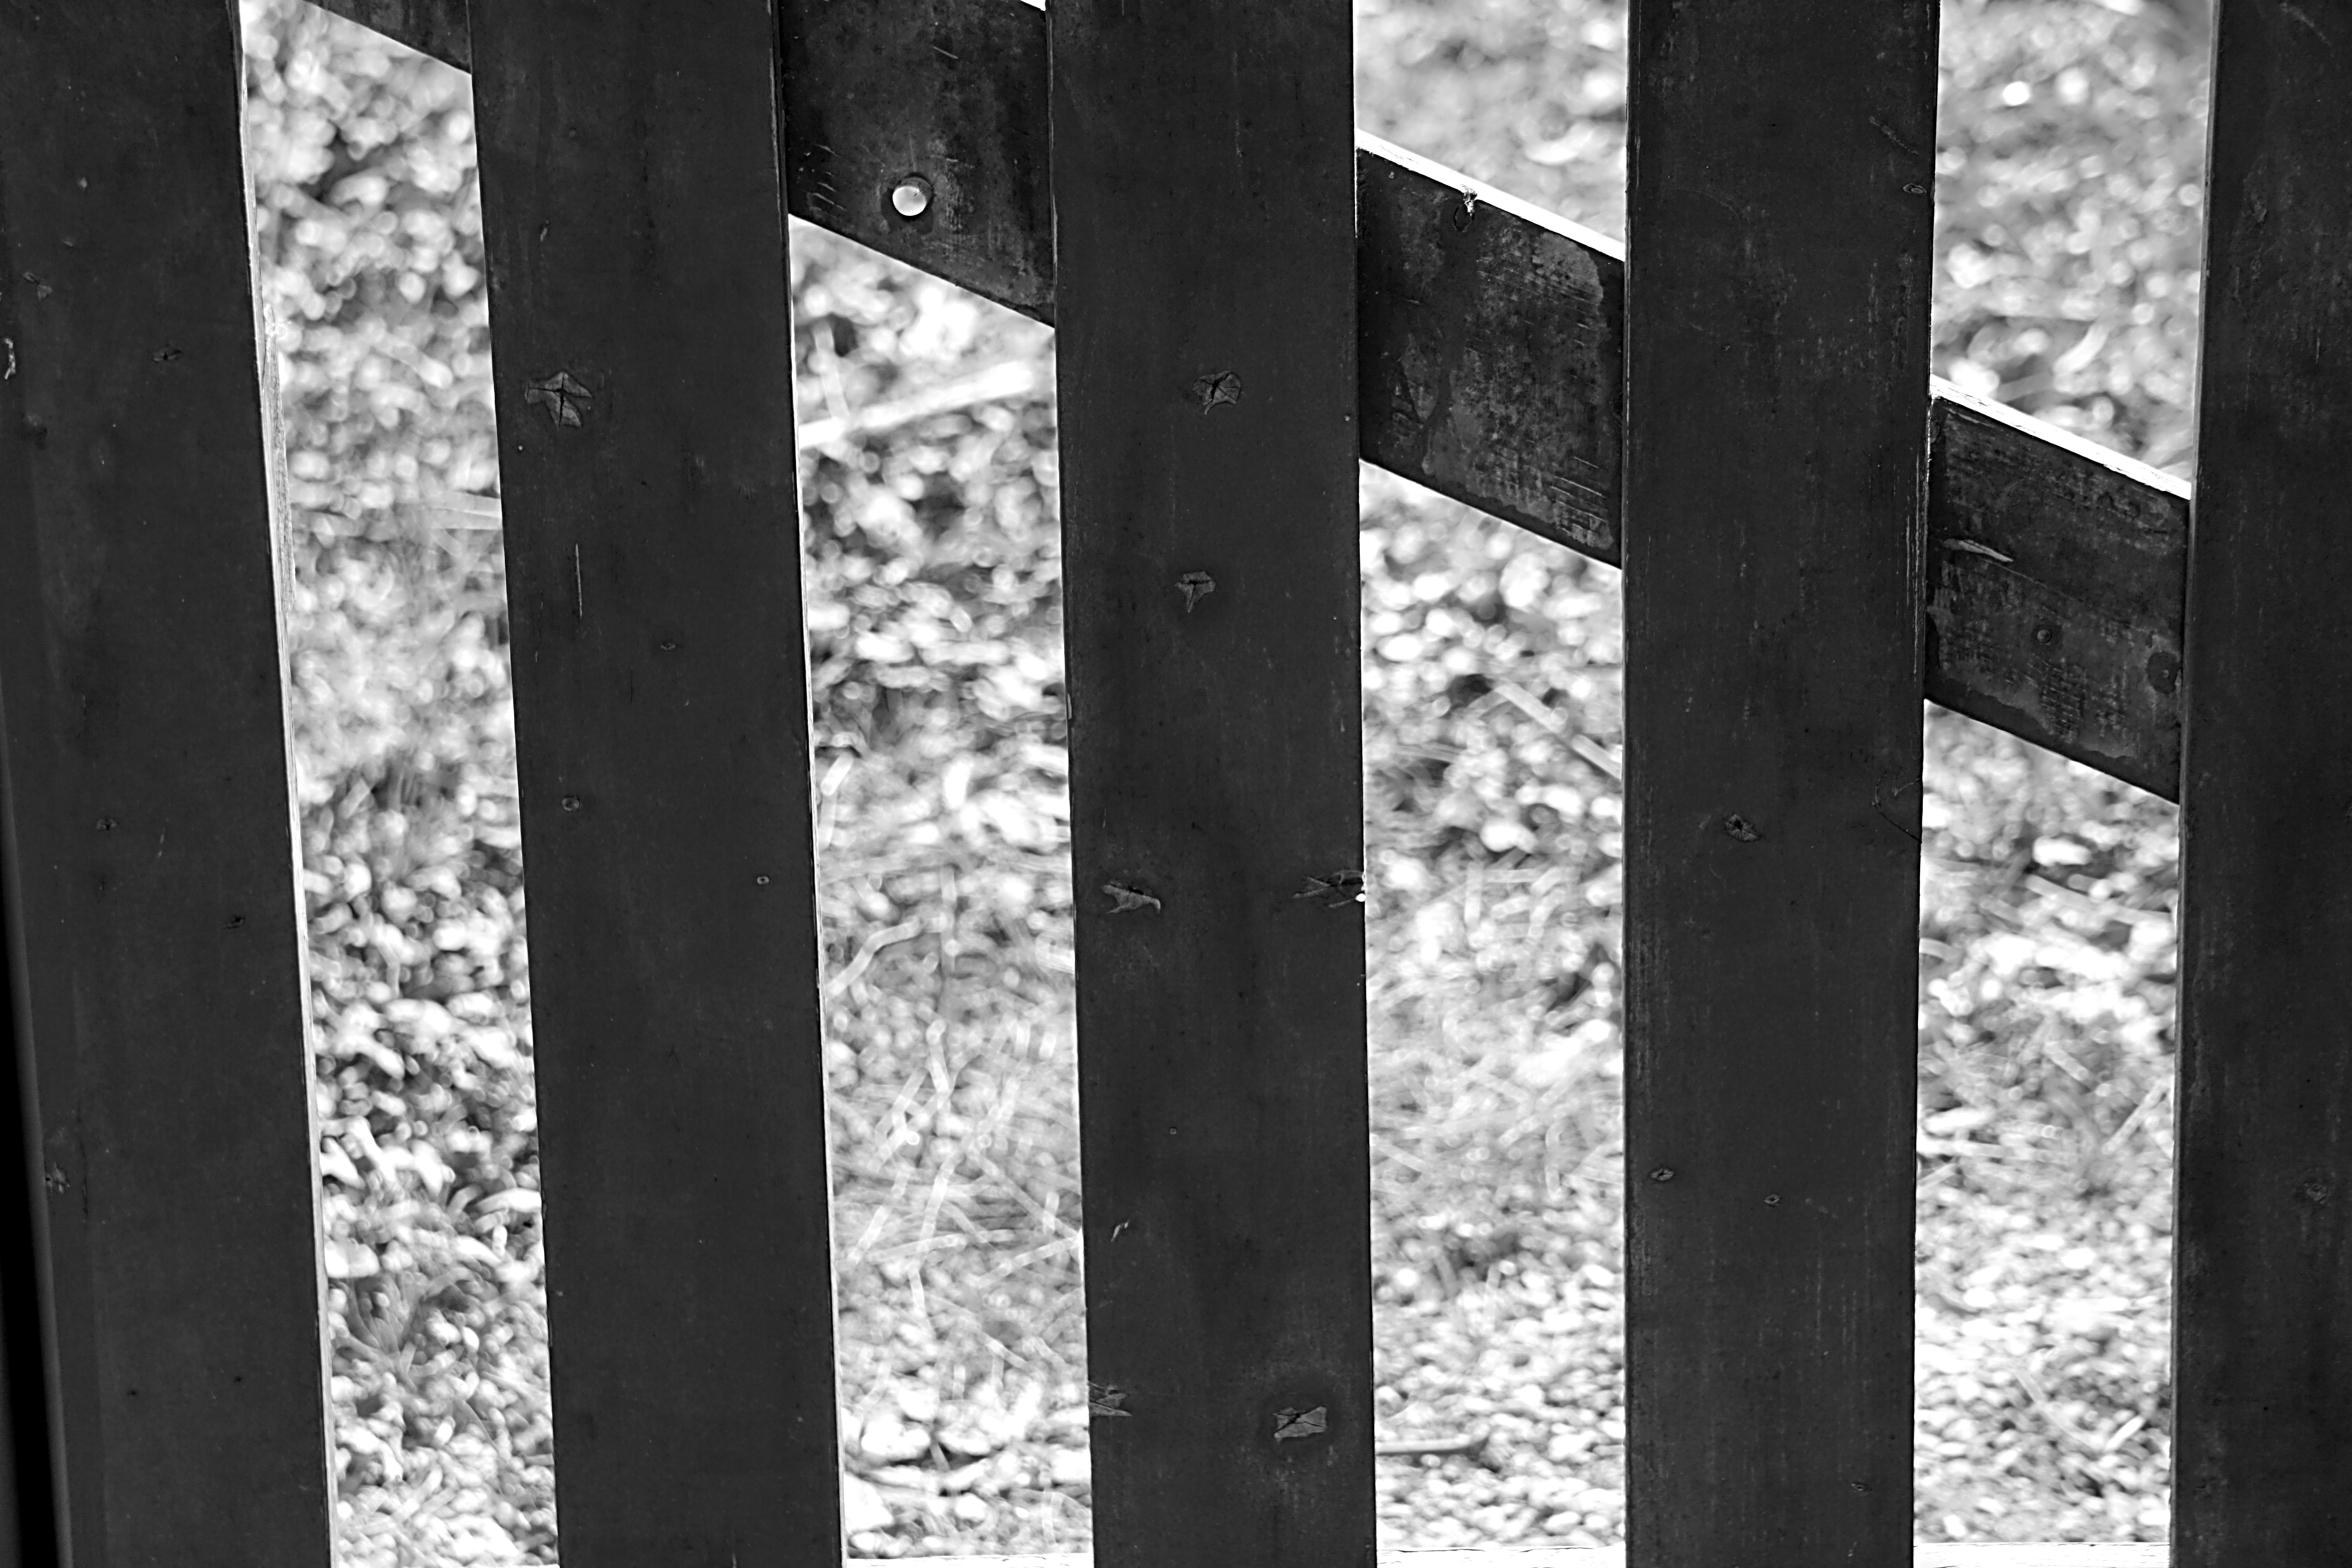
tree, light, black and white, wood, white, field, window, rural, line, shadow, darkness, black, monochrome, barrier, protection, shape, wooden fence, monochrome photography